World Polonia Games

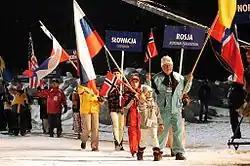
Opening ceremony of the 2010 Winter World Polonia Games in Zakopane

The World Polonia Games are a multi-sport event held annually for the Polish diaspora (Polonia) and Polish minorities living outside of Poland. Held annually and alternating between summer and winter games each year, the games bring together hundreds of participants from various countries worldwide.